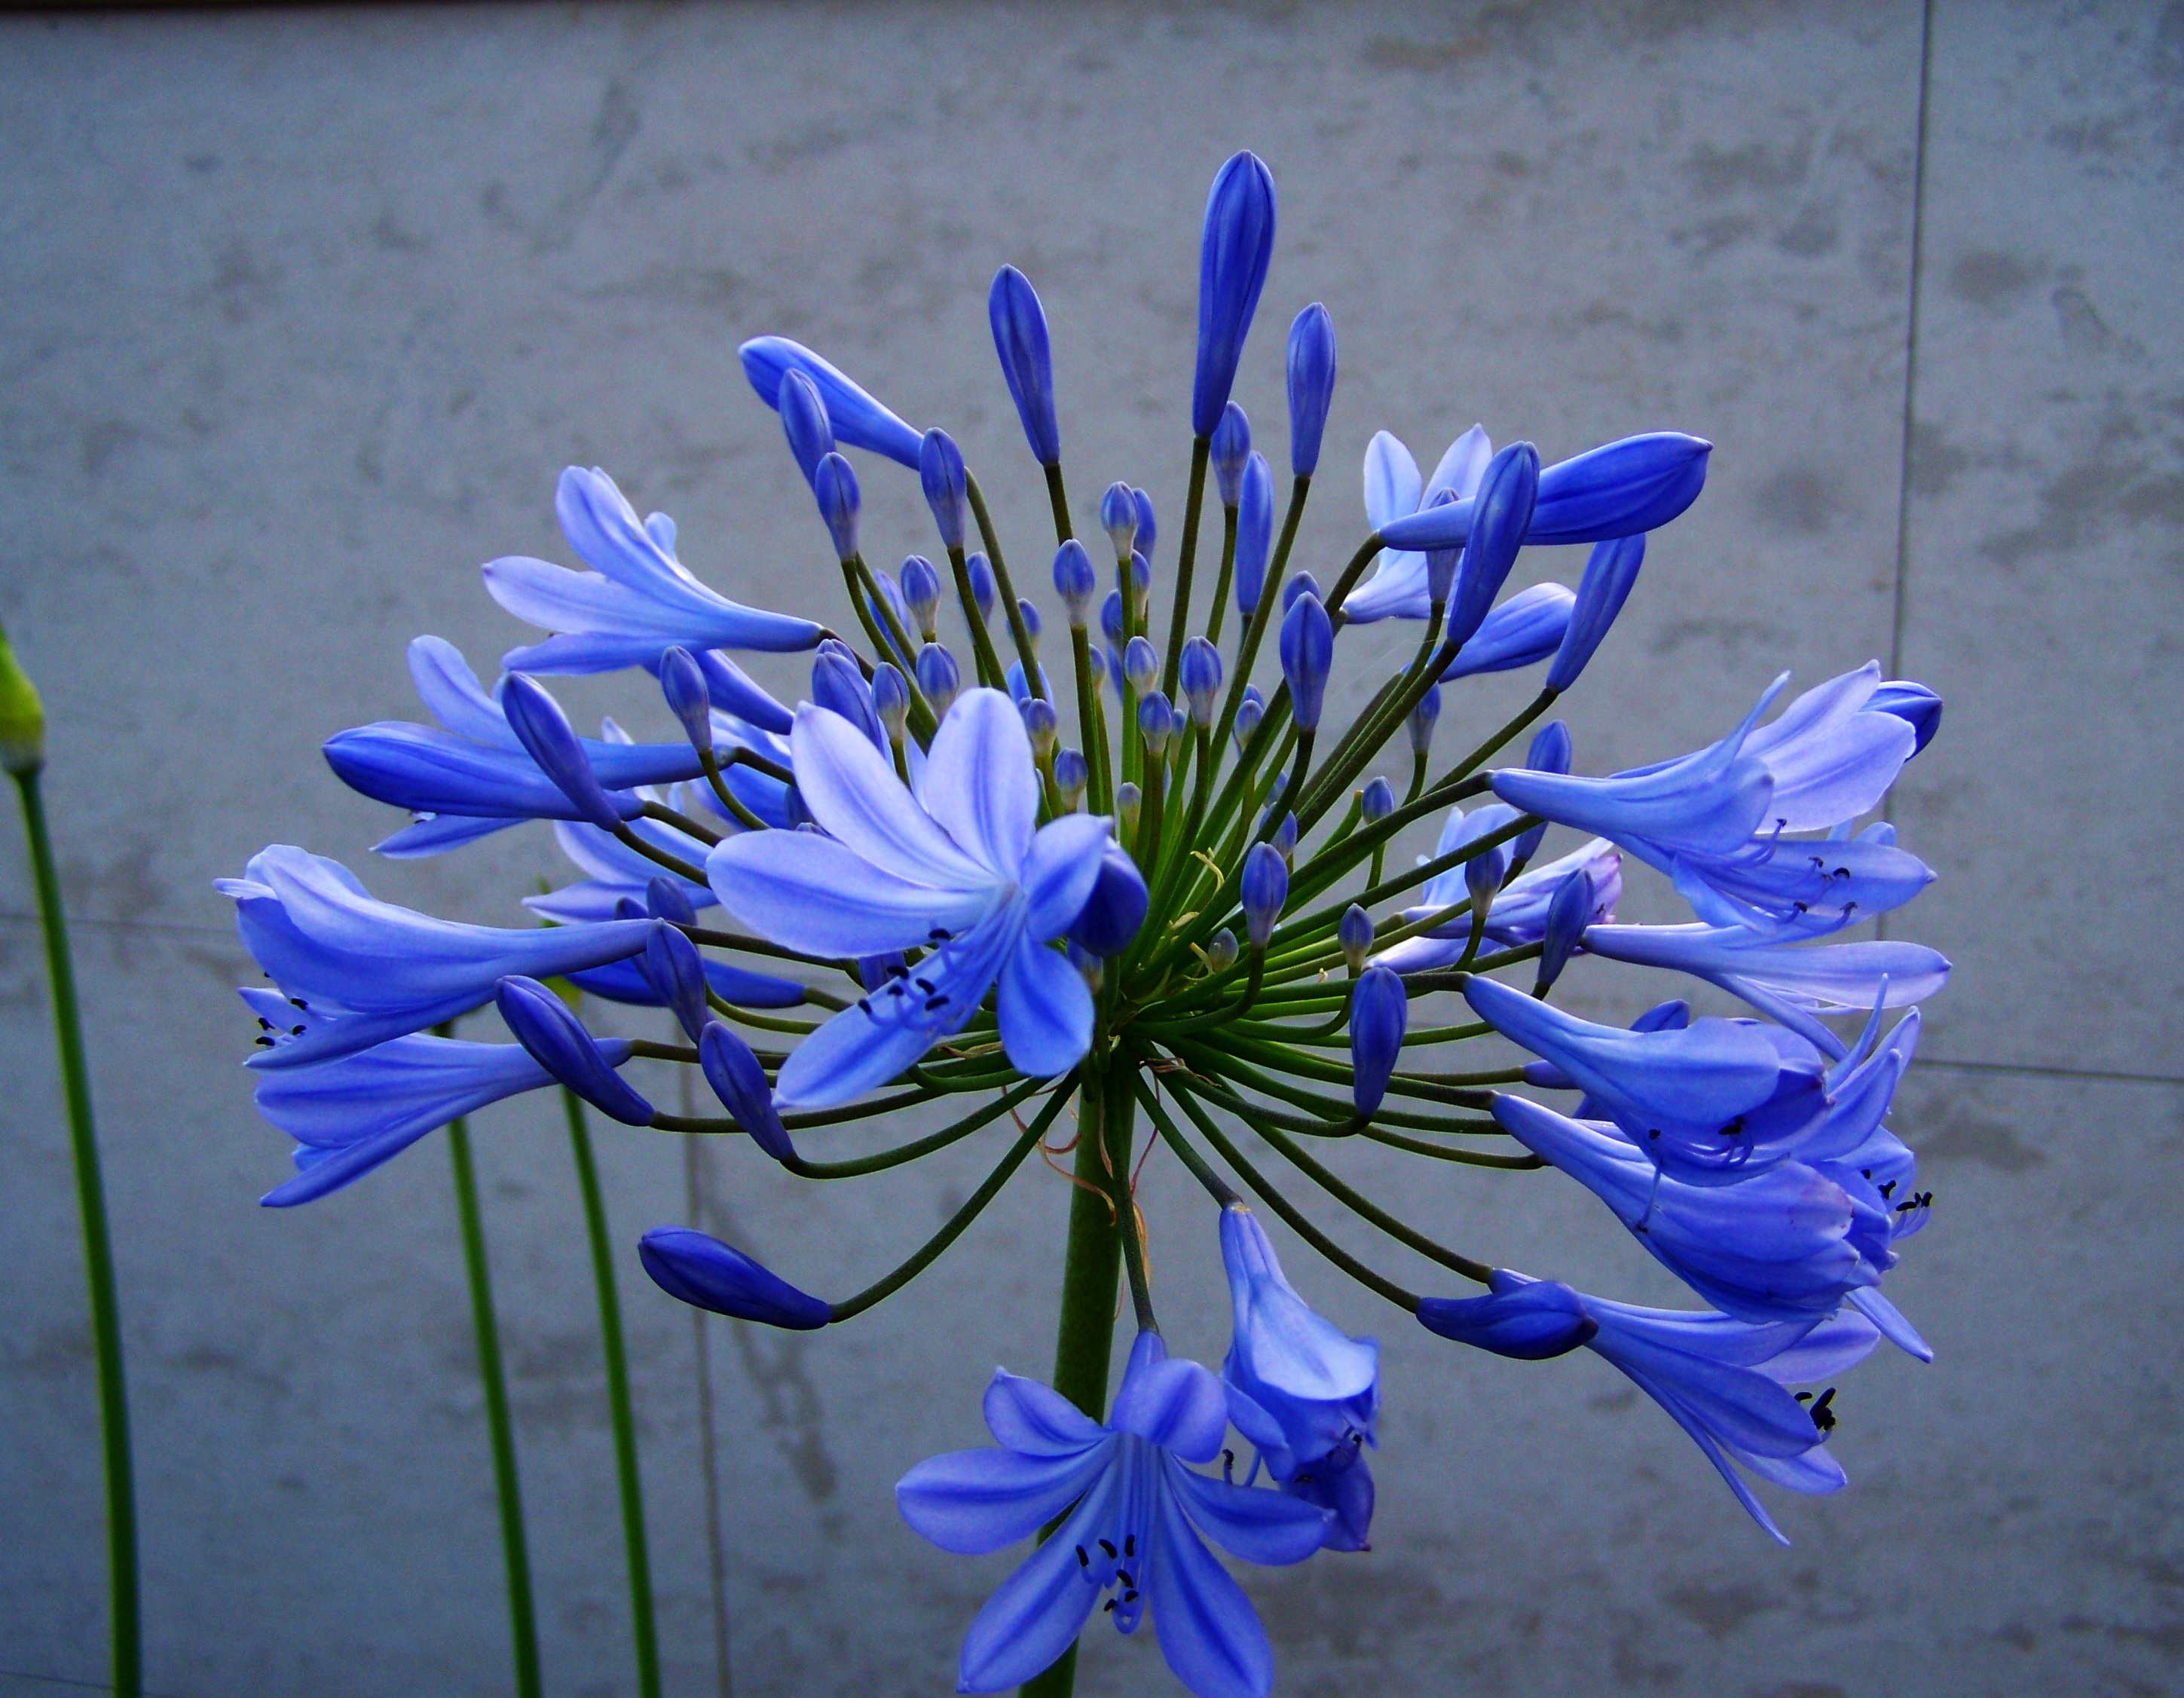
plant, flower, petal, herb, produce, vegetable, botany, blue, flora, blue flower, flower garden, macro photography, flowering plant, clivia, plant stem, land plant